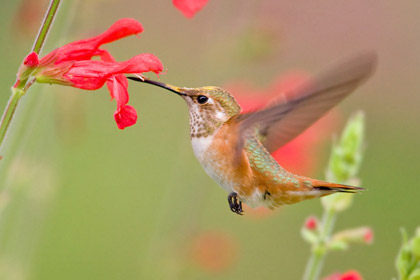
this bird has a white belly with brown wings and a green stripe on its back.
a small colorful bird with a narrow long bill that is large compared to its body size, a white belly and speckled light green and orange back.
this is a bird with a white belly, brown side and a green back.
a small bird with orange flank and a long thin black bill.
an orange and brown humming bird has long slender beak, orange wings and white throat and back dotted with brown spots.
this bird has wings that are brown and has a red and white bellythe bird is very small, has a colorful back, and a long pointy bill.
this bird is white and orange in color, with a long and very skinny beak.
this small little bid has a very long straw like bill with white, brown and drown dots on its neck and belly.
this tiny bird looks like a hummingbird of various colors, but mostly hints of green, brown, and orange.
Species: Rufous Hummingbird